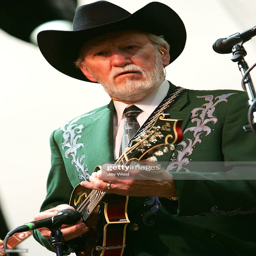
bluegrass artist performs in concert at festival .